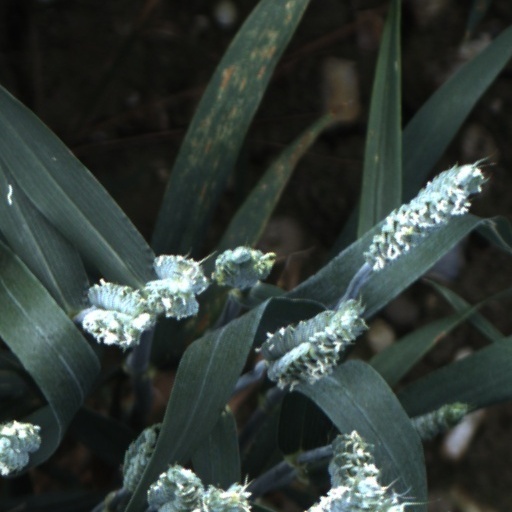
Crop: wheat